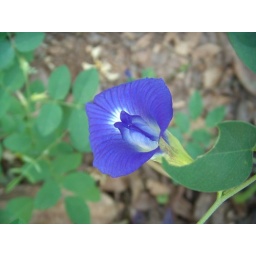
Name of the flower is Gokarna.. GO- cow in Sanskrit.... and Karna - Ear in Sanskrit....